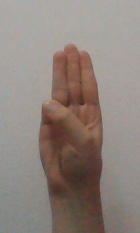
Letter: thaa